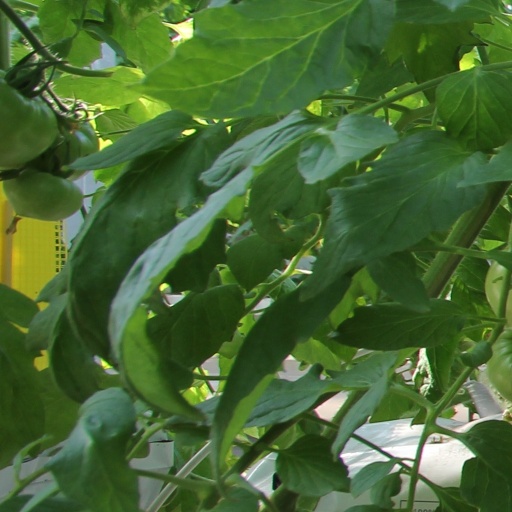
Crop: tomato